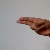
The image shows a hand gesture representing the letter 'H' in Indian Sign Language.